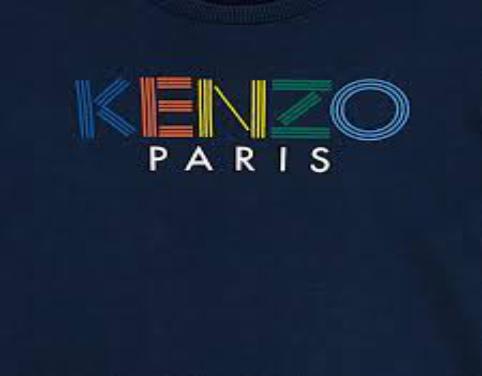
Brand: Kenzo
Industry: Clothes